California government response to the COVID-19 pandemic

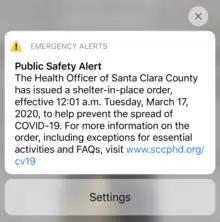
A Wireless Emergency Alert sent by Santa Clara County, California about the shelter-in-place order

On March 4, Newsom declared a state of emergency after the first death in California attributable to coronavirus occurred in Placer County.